Meitei marriage

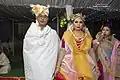
A groom and a bride in Meitei tradition

In Meitei culture, marriage is a sacred and special union between a man and a woman, done with religious ceremonies. The word for marriage in Meitei language is Luhongba, which means the joining of the man and woman's hearts and souls, not just their bodies.